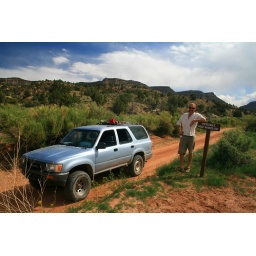
Evan posing next to the sign as we exited the crappiest road in Utah.